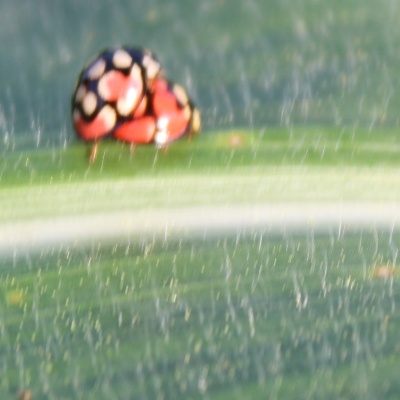
Crop: Maize
Condition: leaf beetle